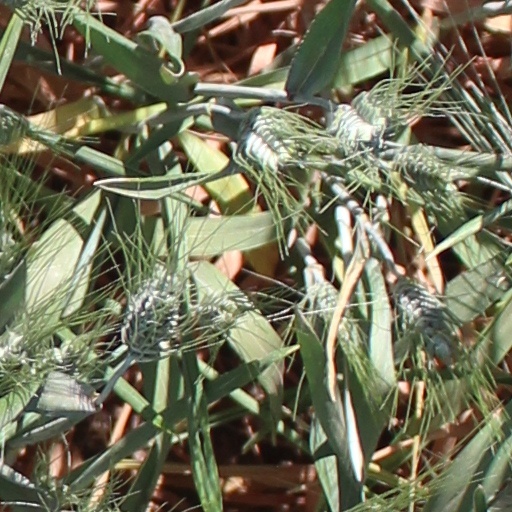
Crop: wheat